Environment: real
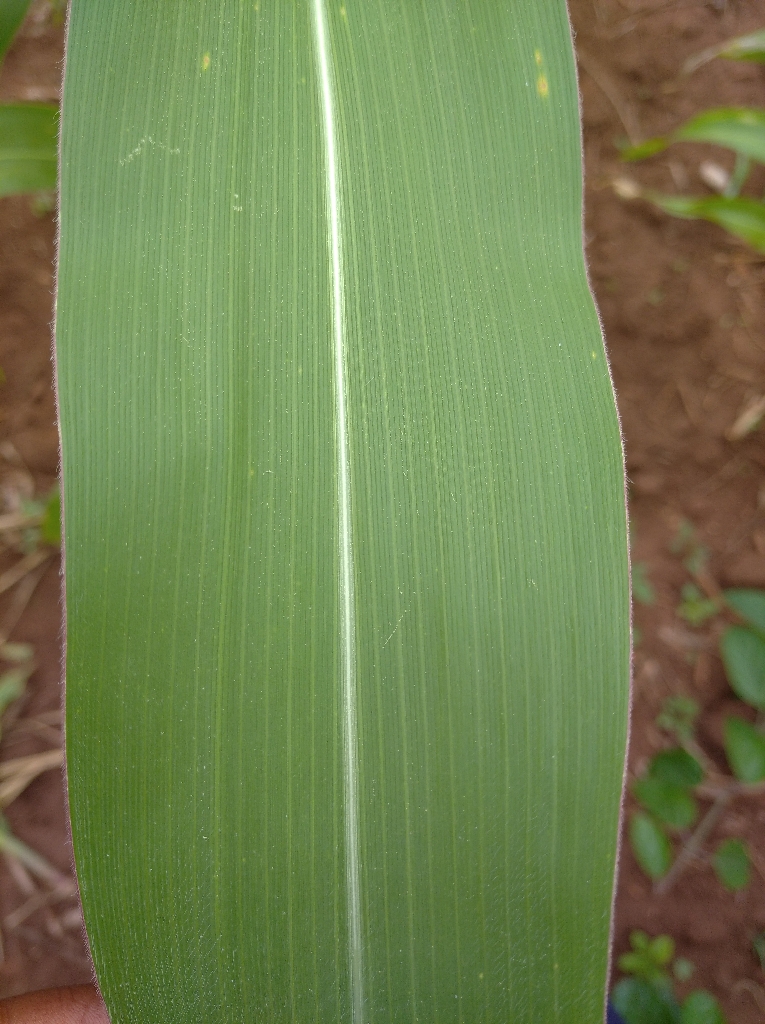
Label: healthy